Solange Troisier

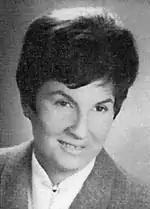

Solange Troisier (19 July 1919 – 9 September 2008) was a French physician, Inspector General of Prisons, and deputy for the Val-d'Oise. She was a left-wing Gaullist, a feminist, and was active in many committees on social issues.